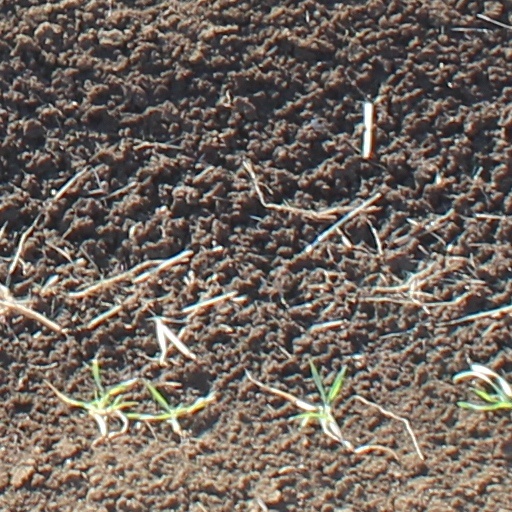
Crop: wheat